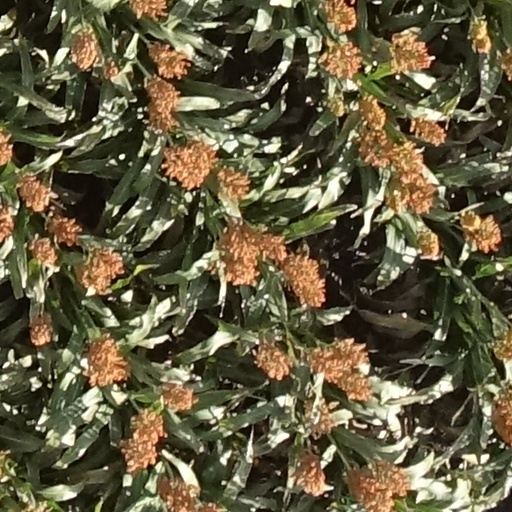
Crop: sorghum